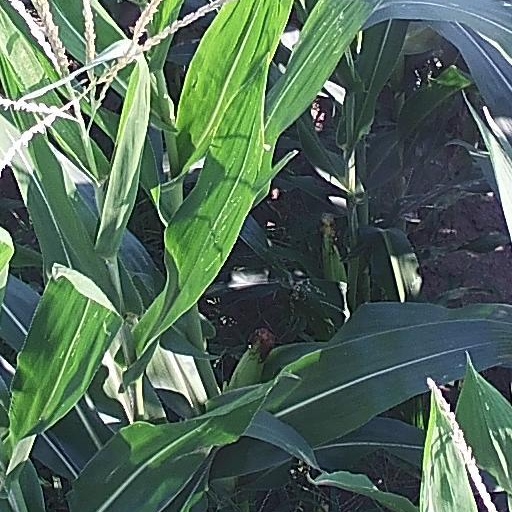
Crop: maize; corn